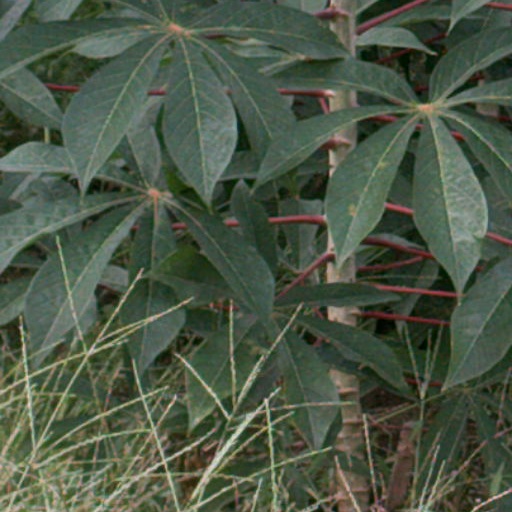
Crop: cassava